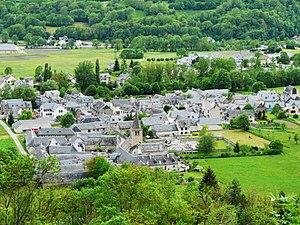
Le village de Vielle-Aure vu depuis le nord-est, Hautes-Pyrénées, France.
Vielle-Aure est une commune française située dans le département des Hautes-Pyrénées, en région Occitanie.